Who Are the DeBolts? And Where Did They Get Nineteen Kids?

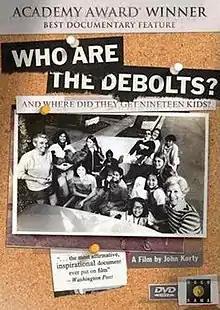
DVD cover

Who Are the DeBolts? And Where Did They Get Nineteen Kids? is a documentary film by John Korty. A 72 minute version was released in 1977, and a 50 minute version was released in 1978.